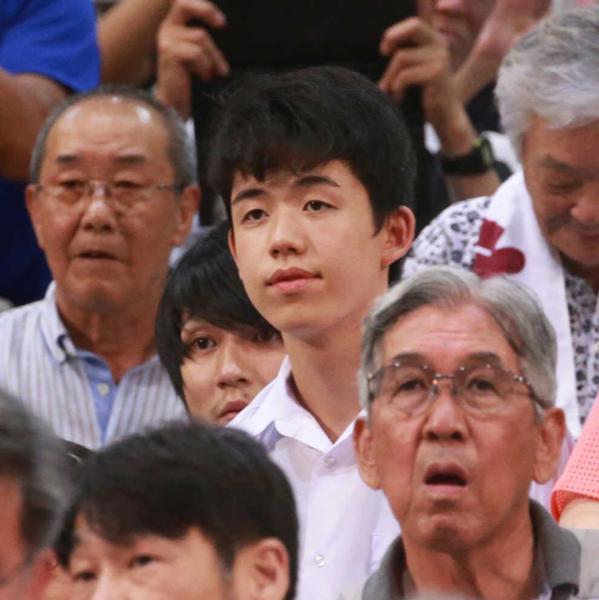
回答: あっ井上じゃないっす